Froggen

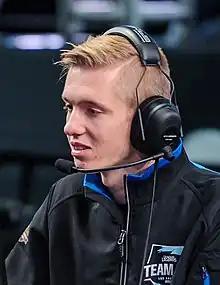
Hansen in 2015

Henrik Hansen, better known by his in-game name Froggen, is a Danish professional "League of Legends" player. He is currently signed with Luminosity Gaming as a streamer. Over the course of his career he has also played for CLG.EU, Evil Geniuses, Alliance, Elements, Origen, Echo Fox, the Golden Guardians and Dignitas. Anivia is considered his signature champion.